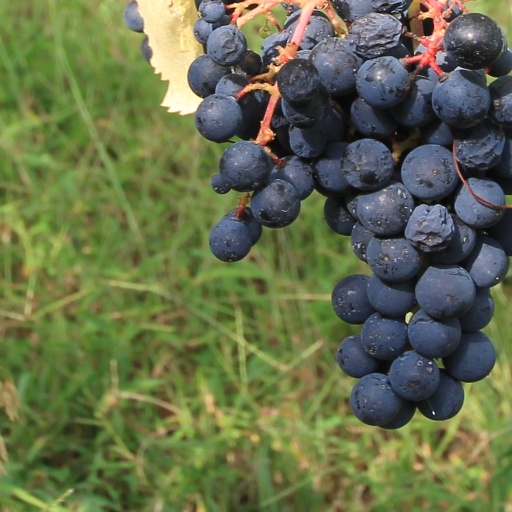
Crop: grape